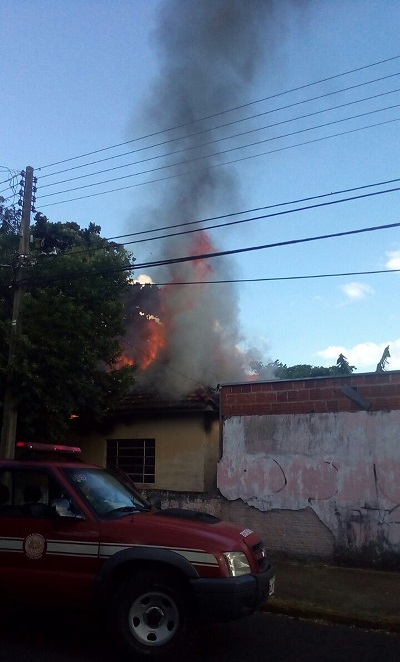
Fire: yes
Smoke: yes